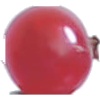
Label: Redcurrant 1